Beatriz Sarlo

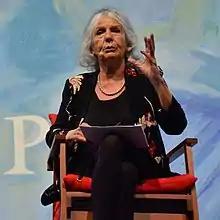
Sarlo in 2015

Beatriz Sarlo (29 March 1942 – 17 December 2024) was an Argentine literary and cultural critic. She was a founding editor of the cultural journal "Punto de Vista" ("Point of View"). She became an Order of Cultural Merit laureate in 2009.